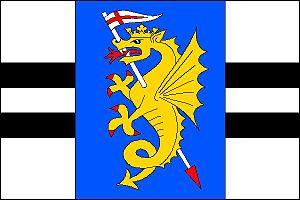
Bořitov est une commune du district de Blansko, dans la région de Moravie-du-Sud, en République tchèque. Sa population s'élevait à 1 302 habitants en 2017.